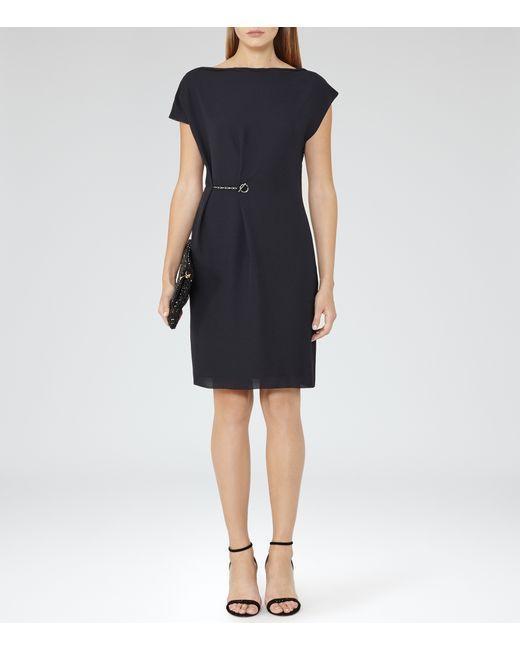
damen Kurzarm schwarzes Kleid auf Kniehöhe